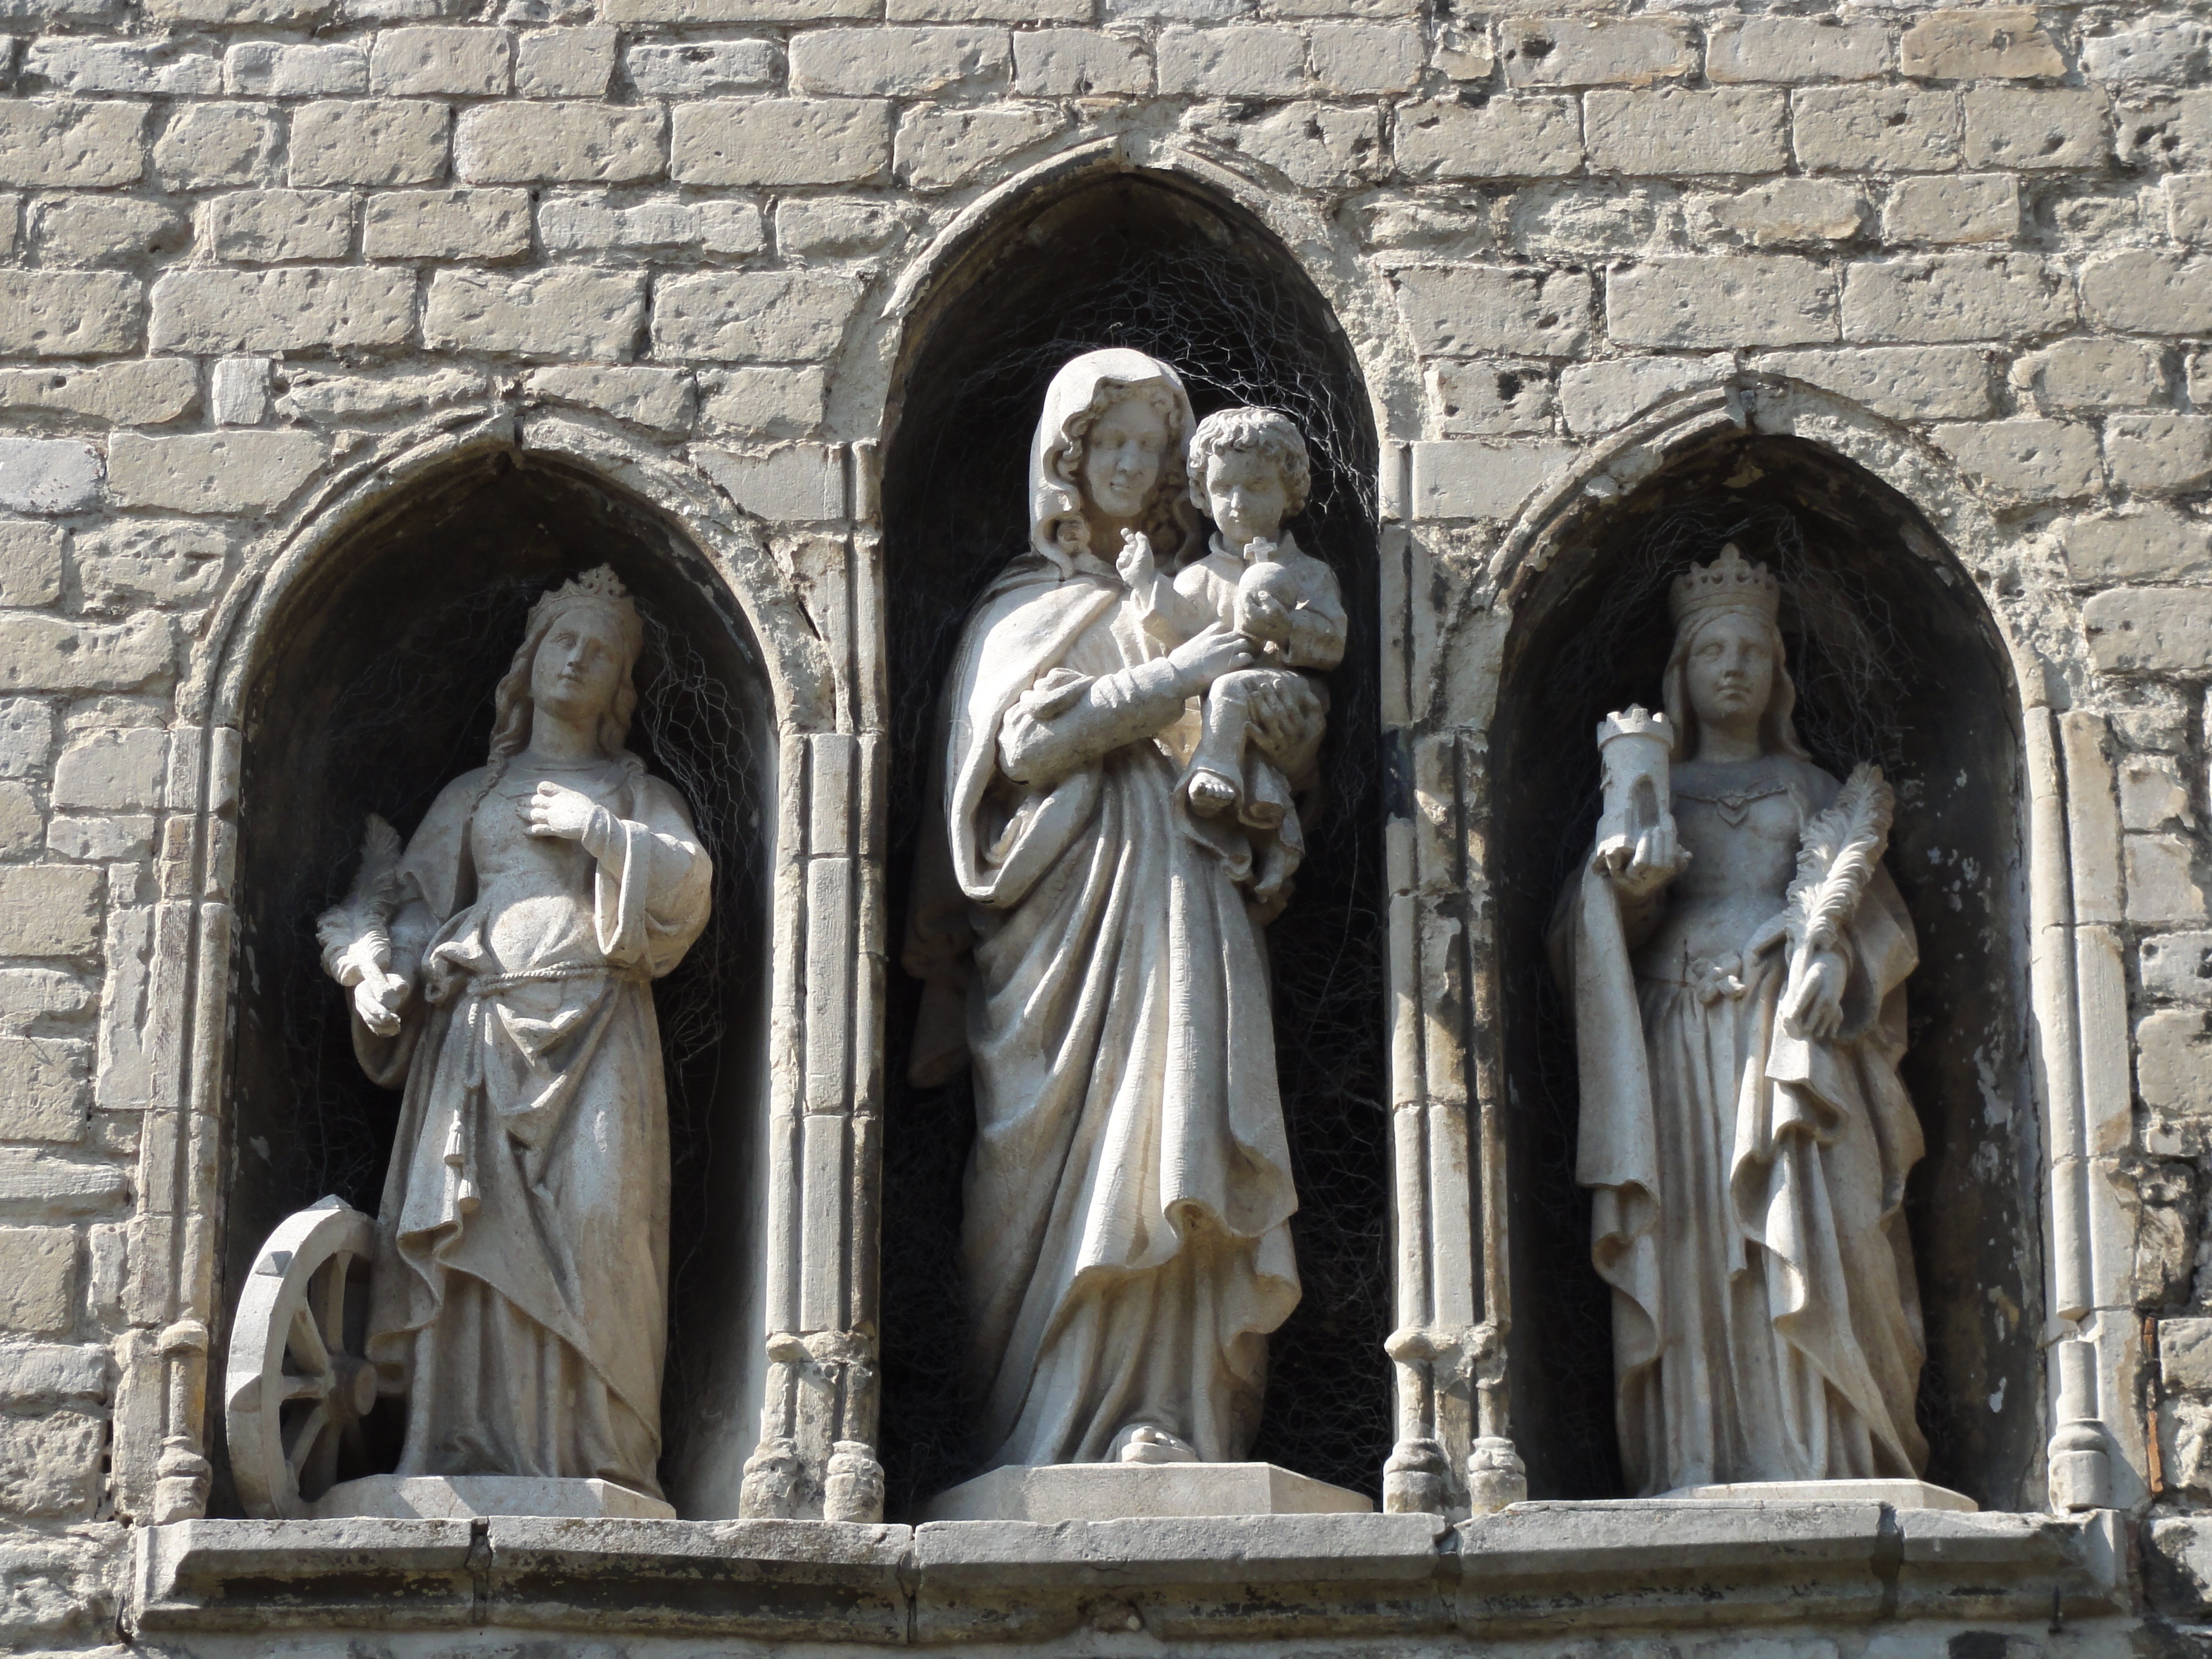
monument, statue, arch, place of worship, sculpture, art, temple, abbey, carving, relief, figurines, stone carving, ancient history, vroom